Jacky Munaron

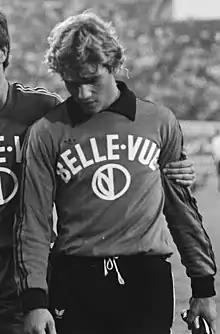
Munaron with Anderlecht in 1978

Jacques "Jacky" Munaron (born 8 September 1956) is a Belgian former football goalkeeper. As goalkeeper coach, he most recently worked for futsal team FP Halle-Gooik until 2021.